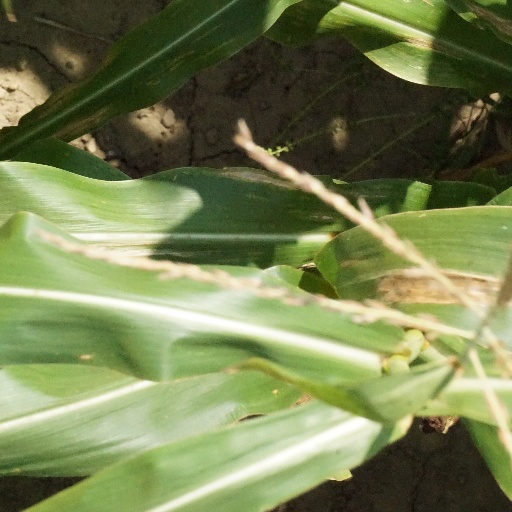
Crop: maize; corn